Ways of Escape

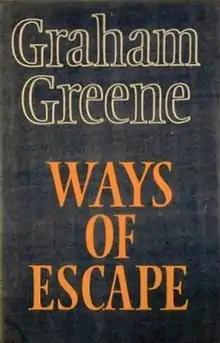
First edition

Ways of Escape is the second volume of autobiography by British novelist Graham Greene, first published in 1980. The book concentrates more on the author's work than his life, blurring the line between the two.